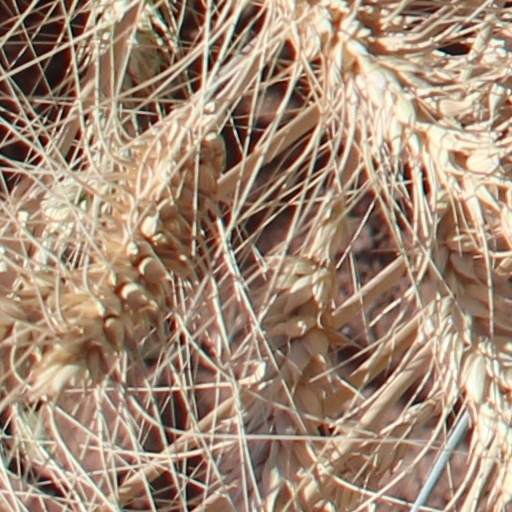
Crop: wheat